HMS Colossus (1787)

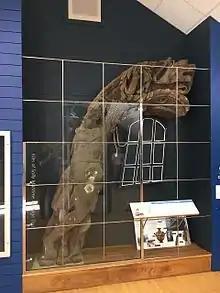
Stern figure from "Colossus" in Tresco Abbey Gardens

In 2000, a report from amateur diver Todd Stevens alerted the Receiver of Wreck to the existence of further remains. As a result of this new discovery the Isles of Scilly Museum in Hugh Town was handed a vast collection of artefacts from this wreck for display. These new remains turned out to be the stern of the wreck, which held a large carving from the stern port quarter gallery. This carving was claimed to have been discovered by local diver Carmen Stevens but not reported until the following year when the wreck site was designated on 4 July 2001 under the Protection of Wrecks Act as a result of the find when reported meaning that diving or other interference within 300 metres of the site was not permitted without a licence.